Shō Kyō

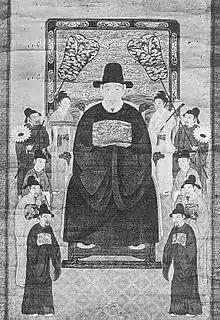
Shō Kyō

, also known by Prince , was a prince of the Ryukyu Kingdom. He was the eldest son of King Shō Hō.